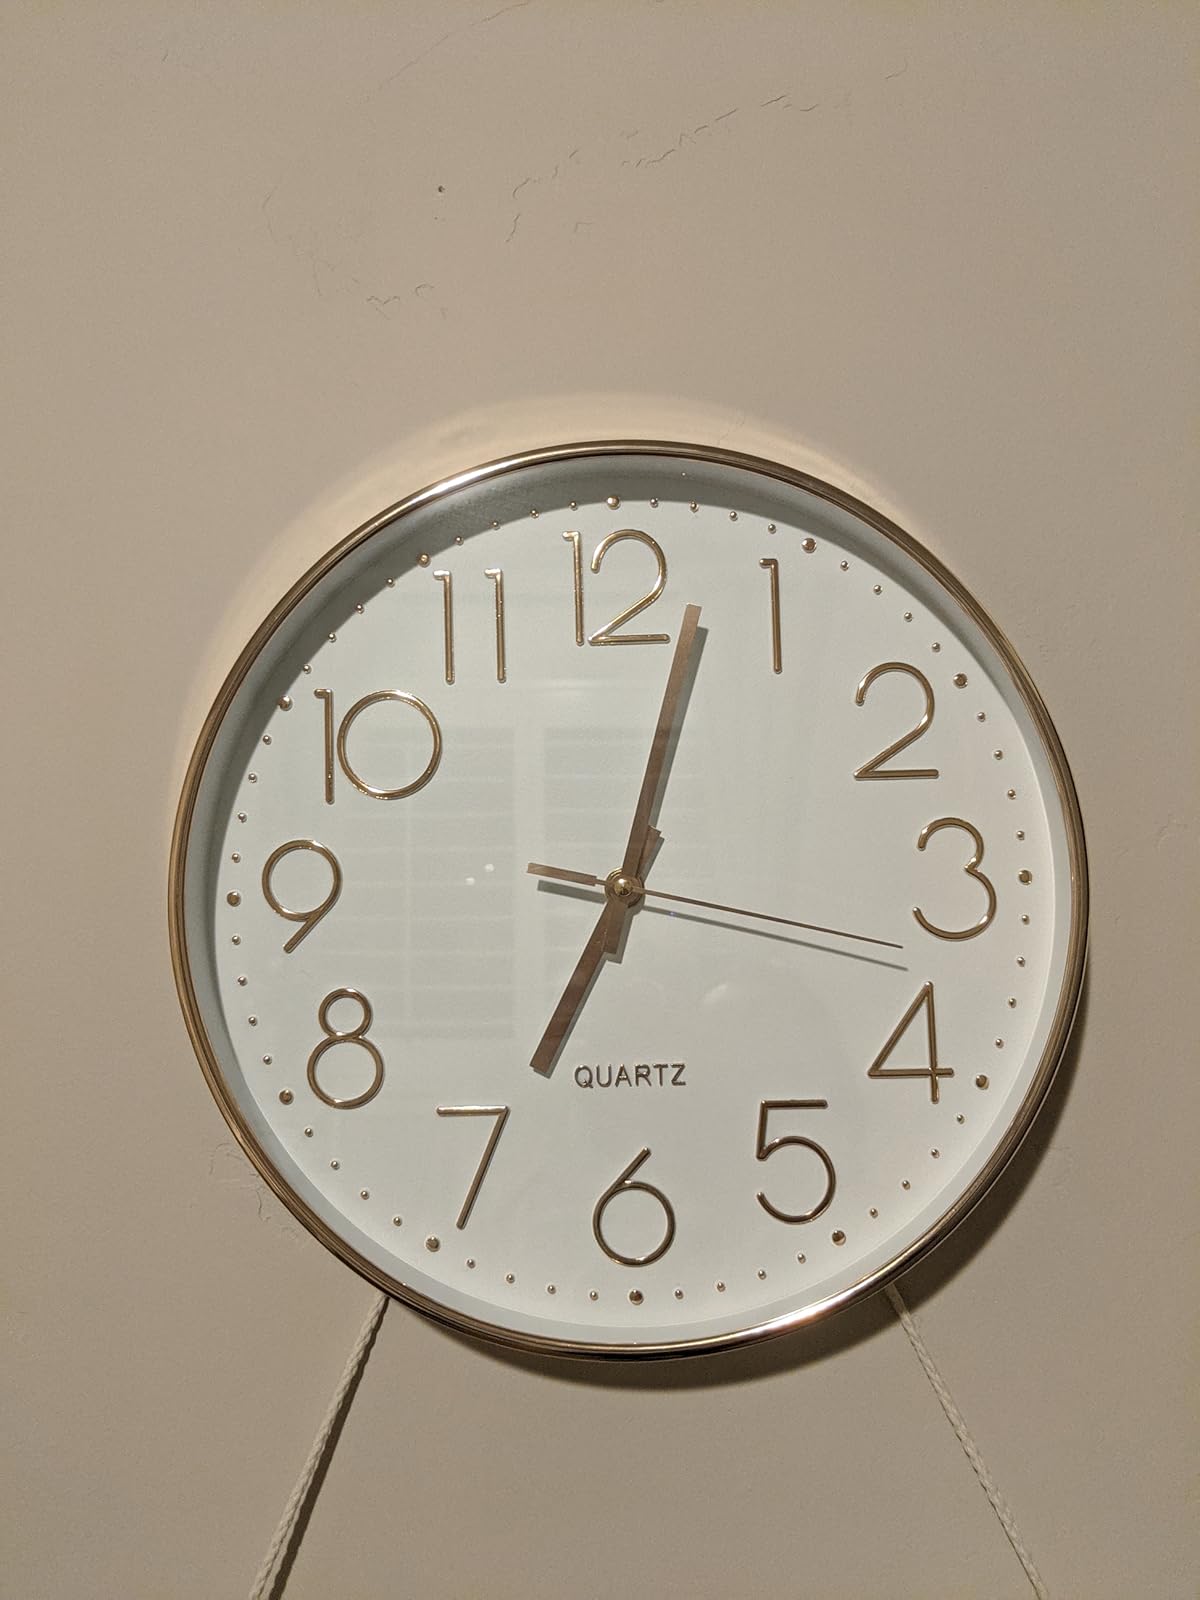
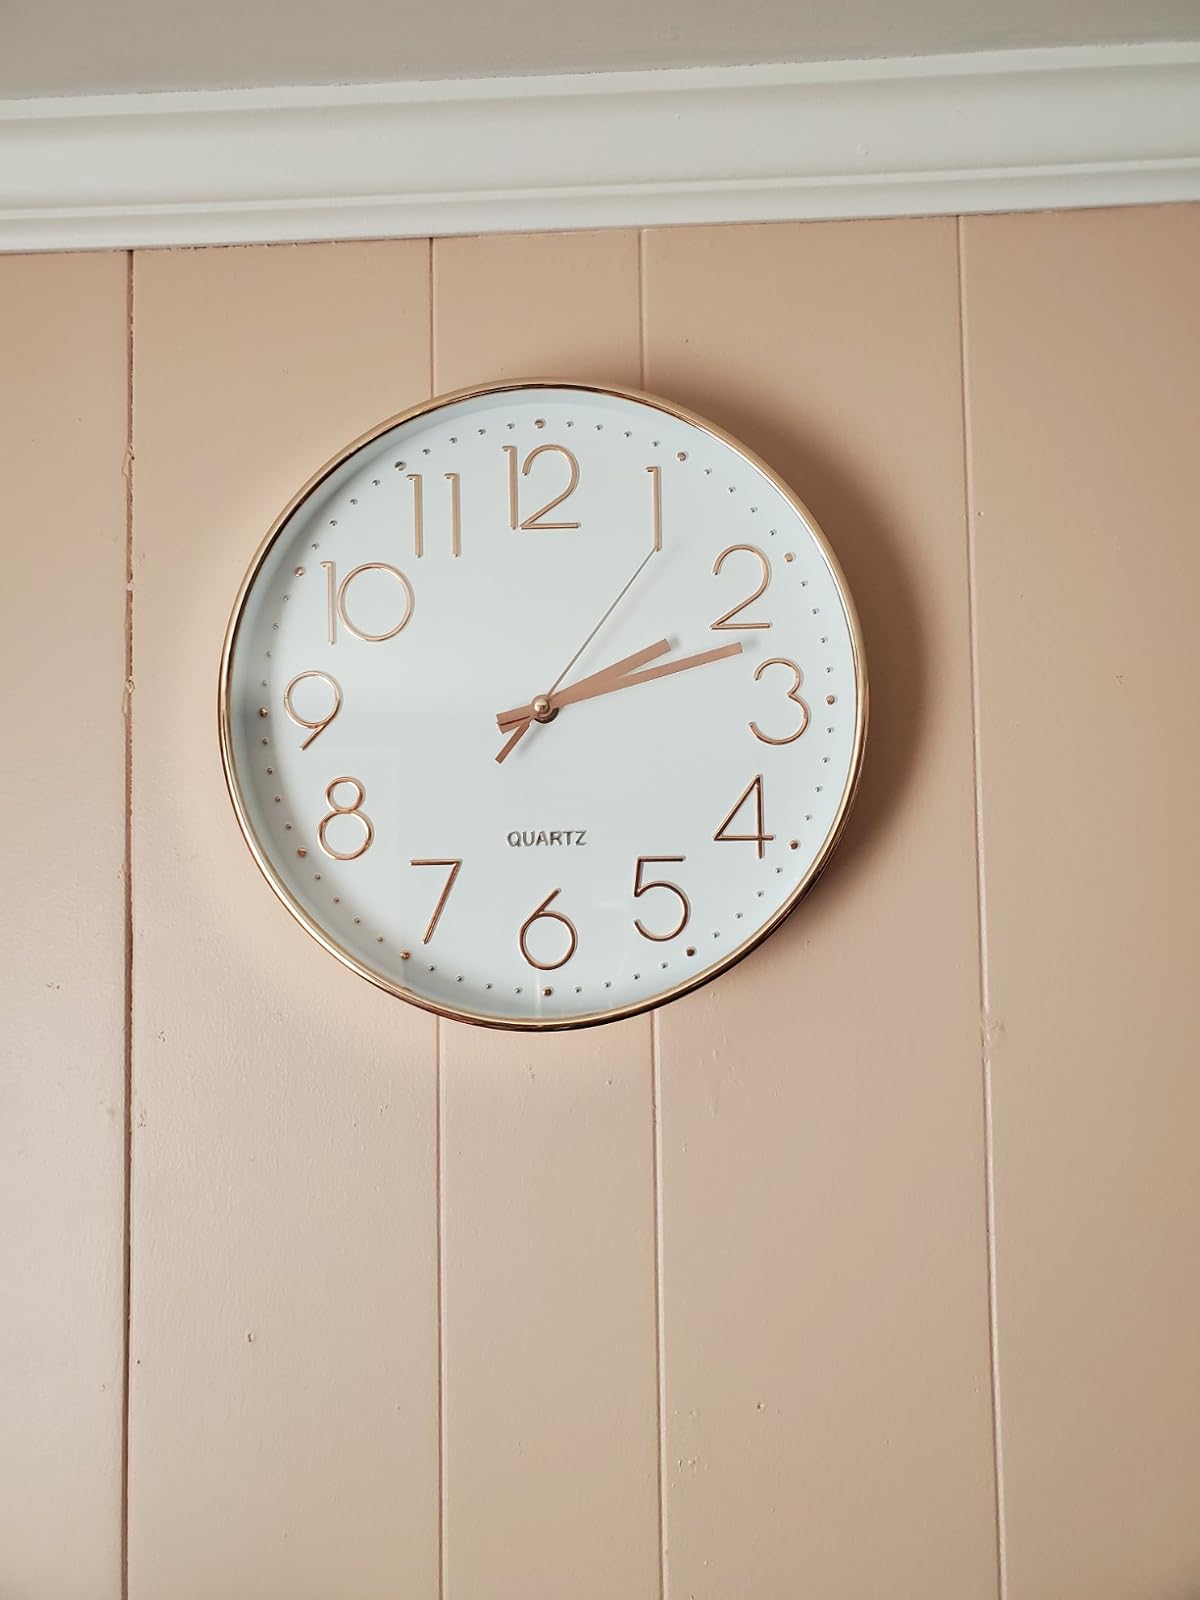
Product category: clock
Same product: yes